European Central Bank

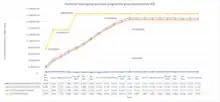
Gross securities purchases by the ECB under the PEPP

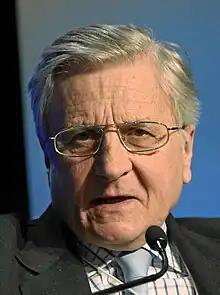
Jean-Claude Trichet, the second President of the European Central Bank

On 1 November 2011, Mario Draghi replaced Jean-Claude Trichet as President of the ECB. This change in leadership also marks the start of a new era under which the ECB will become more and more interventionist and eventually ended the Eurozone sovereign debt crisis.